Mayberry Township, Pennsylvania

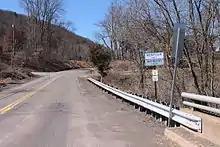
Montour County line at Mayberry Township

Mayberry Township is the only municipality in Montour County on the east side of the North Branch of the Susquehanna River and there is no direct access to the remainder of the county.